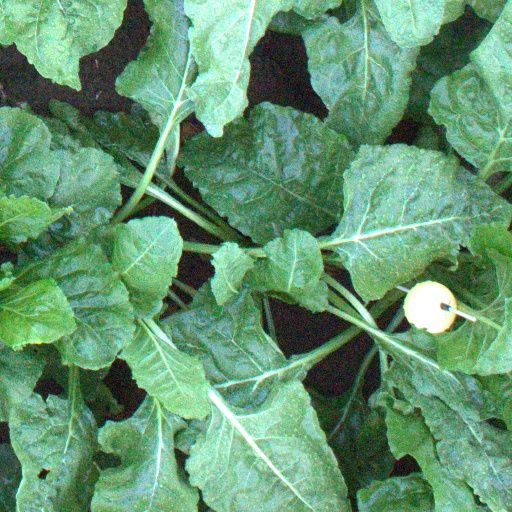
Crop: sugar beet